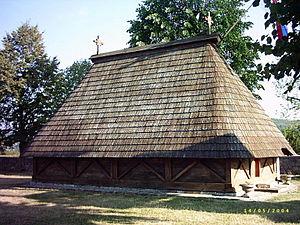
L'église en bois Saint-Nicolas est située en Bosnie-Herzégovine, sur le territoire du village de Javorani et dans la municipalité de Kneževo. Cette église en bois a été construite en 1757.